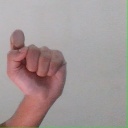
अक्षर: घ